Jack Perkins (racing driver)

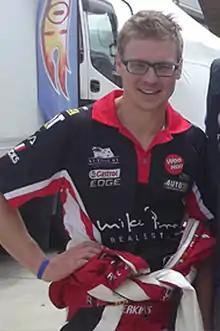
Perkins at Mike Pero Pukekohe 500 2013

Jack Perkins (born 22 August 1986) is an Australian motor racing driver who competes in the Pirtek Enduro Cup. He currently co-drivers with James Courtney in the No. 7 Ford Mustang for Blanchard Racing Team. He is the son of retired Australian race driver and former team owner Larry Perkins, in whose team Perkins Engineering, he drove between 2006 and 2008. Initially competing as an endurance race only driver in 2006, in 2007 Perkins graduated to the full-time drive in the No. 11 Perkins Engineering car, the number made famous in Australian racing by his father.